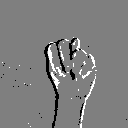
ASL letter: n